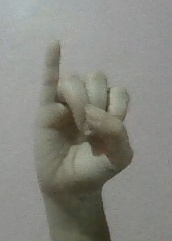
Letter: meem